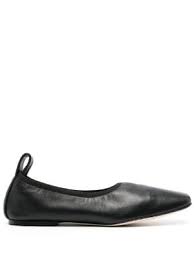
Label: Ballet Flat